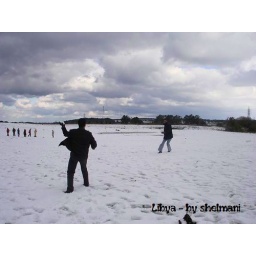
me and my friend in a snow fight in shahhat town , the green mountain , libya